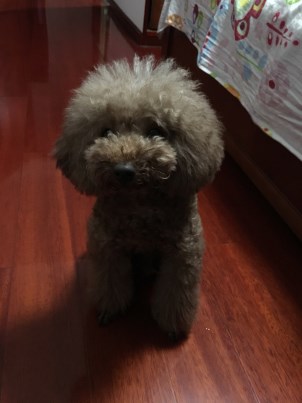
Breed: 7449-n000128-teddy